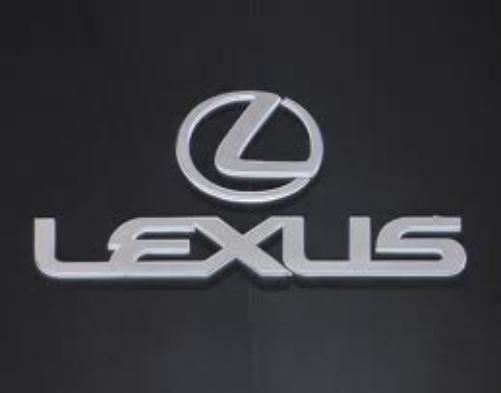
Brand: lexus-1
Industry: Transportation